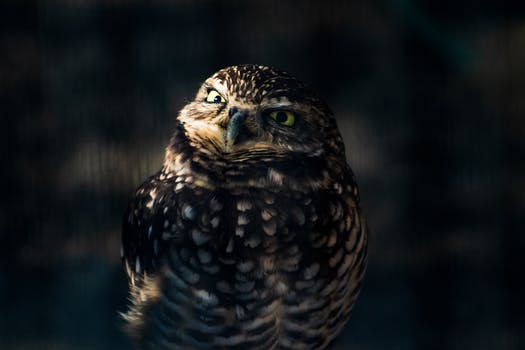
Label: No Watermark